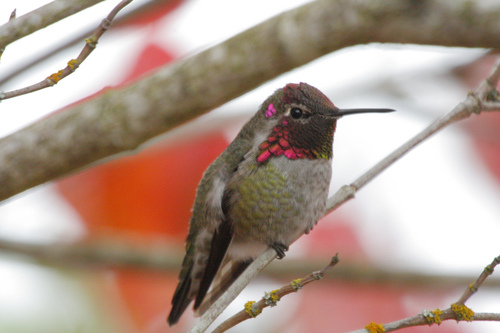
this is a colorful bird with a grey breast and a pink cheek patch.
this little bird has yellow and pink around its neck, and a long narrow bill.
this small bird is gray with green sides and fuchsia cheek patch and its beak is very thin and long.
this little bird has a gray belly and breast with specks of pink and yellow and a long needle like bill.
this little bird has an all grey and green body, with bright pink around it's neck and a long skinny bill.
this particular bird has a white belly and black and pink breasts and a long black bill
this particular bird has a belly that is gray and green
this bird is greywith black and has a long, pointy beak.
this bird is white with brown and has a long, pointy beak.
the tiny bird has a long, thin, bill, with fluorescent pink in the cheek area and side of the throat, a brown throat and crown with pink shading, and an ivory breast and belly with a green tinge.
Species: Anna Hummingbird